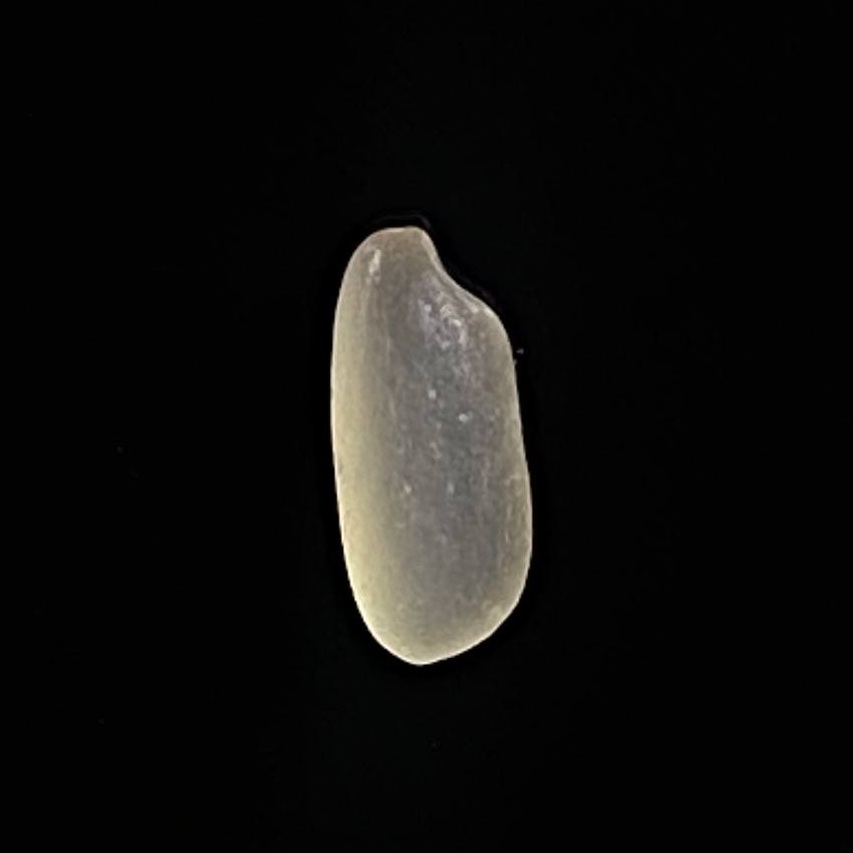
Rice variety: Paijam